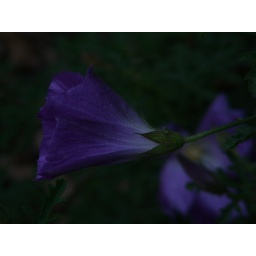
underexposure brought out the inner sense of the flower as though it were a lily floating upon a black river